Jim Thome

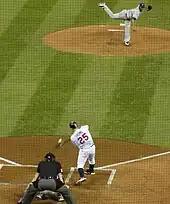
The moment of contact between Thome's bat and a pitch from Roberto Hernandez; the image is distorted through the black screen protecting those sitting behind home plate.

On January 26, 2010, Thome signed a one-year, $1.5 million contract with the Minnesota Twins. Thome hit his first home run with the Twins on April 8, during the Twins' season-opening road trip. The Twins opened Target Field, their new home stadium, on April 12, 2010. This was the third time in Thome's career that his team had opened a new stadium – the 1994 Cleveland Indians when they opened Jacobs Field, and the 2004 Philadelphia Phillies when they opened Citizens Bank Park. On July 3, Thome hit two home runs, passing fellow Twin Harmon Killebrew for tenth on the all-time home run list. The game was stopped and the Twins played a pre-recorded message from Killebrew congratulating Thome on the accomplishment, during which Killebrew noted he was happy Thome did it while a member of the Twins. Thome hit the first walk-off hit in Target Field on August 17, a 445-foot two-run home run in the bottom of the 10th inning against the White Sox. It was the 12th walk-off home run of his career, tying him for the most all time (a record he subsequently broke). On September 4, Thome again hit two home runs in a single game to tie and then pass Mark McGwire for the ninth spot on the career home run list. Thome surpassed Frank Robinson's home run total on September 11, when he hit his 587th career home run in the top of the 12th inning in Cleveland. Toward the end of the season, Thome commented that playing with the Twins made him feel rejuvenated. He finished the 2010 season with a .283 average, 25 home runs and 59 RBIs in 108 games. Thome posted his best slugging percentage since 2002.